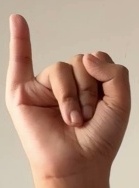
ASL sign: I